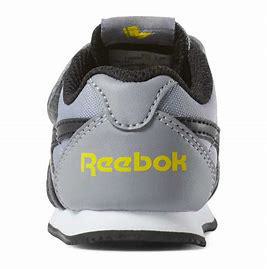
Brand: Reebok
Model: Royal Classic Jogger 2